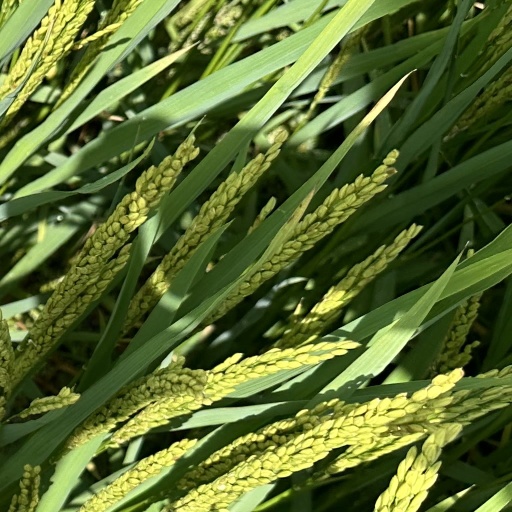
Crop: rice